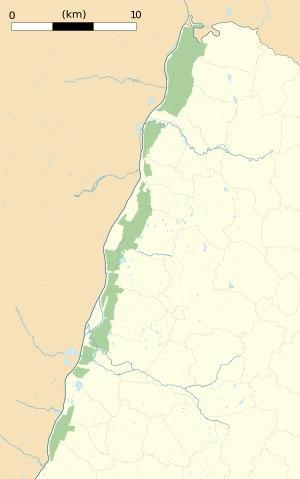
Les Prairies inondables du val de Saône constituent un site naturel protégé, classé ZNIEFF de type I et Natura 2000 sur les communes de Sermoyer, Arbigny, Asnières-sur-Saône, Boz, Cormoranche-sur-Saône, Crottet, Feillens, Pont-de-Vaux et Replonges dans le département de l'Ain.